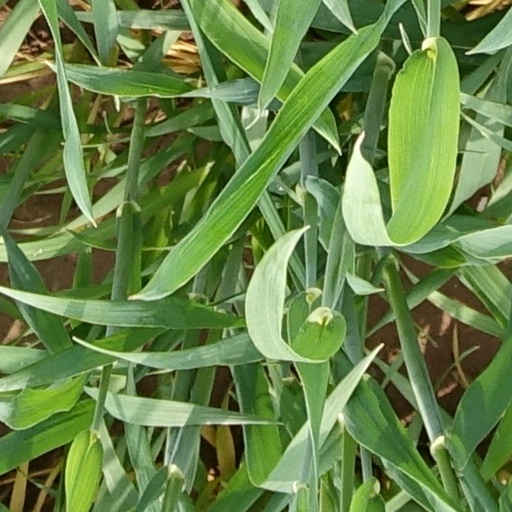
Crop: wheat